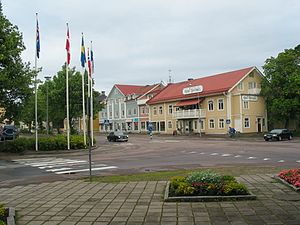
Torsby
Torsby
Torsby er et byområde i Torsby kommun i Värmlands län i Sverige. I 2010 var indbyggertallet 4.049.